Bentara Budaya Jakarta

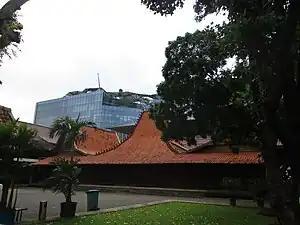
The centerpiece of Bentara Budaya Jakarta is traditional Javanese "Omah Kudus", the galleries and exhibition halls are constructed surrounding this wooden house

Bentara Budaya Jakarta is a cultural center located on Jalan Palmerah Selatan 17, Central Jakarta, Indonesia. The institution consists of a museum and an art gallery. Open from Monday to Friday at 8 AM to 5 PM, the gallery is closed on weekends and holidays, with an exception being made when special exhibitions are present. Entry to the gallery is free of charge and open to visitors.